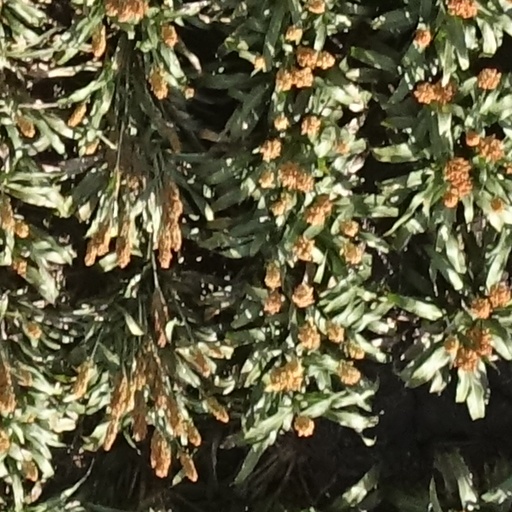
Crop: sorghum